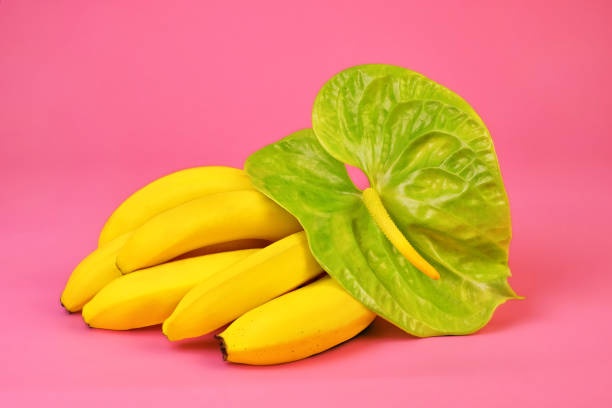
Label: banana